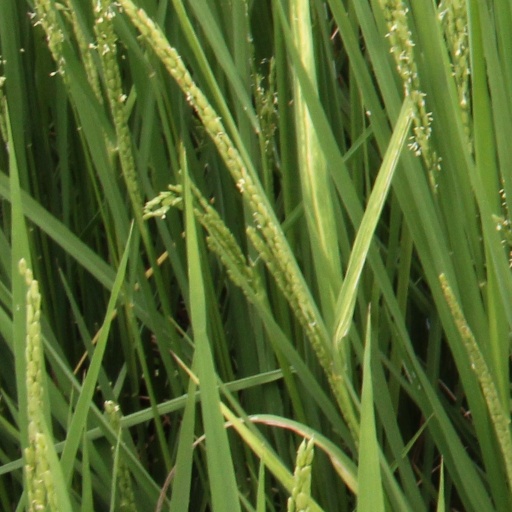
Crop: rice